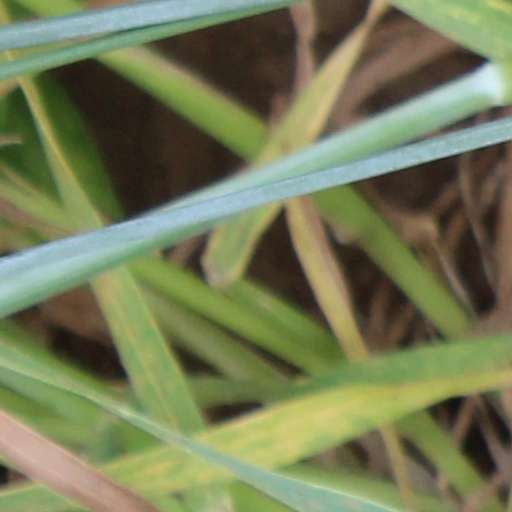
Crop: wheat